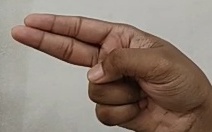
ASL sign: H